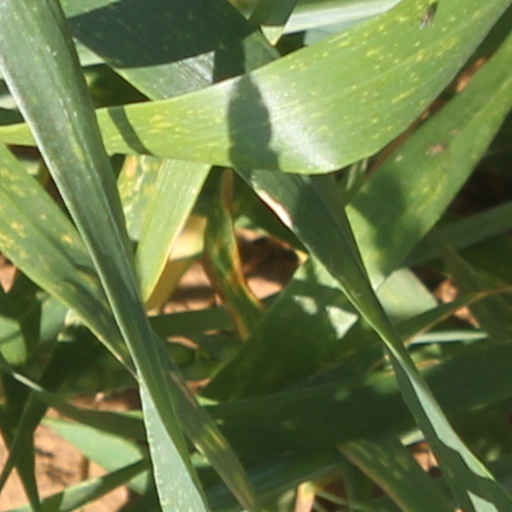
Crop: wheat